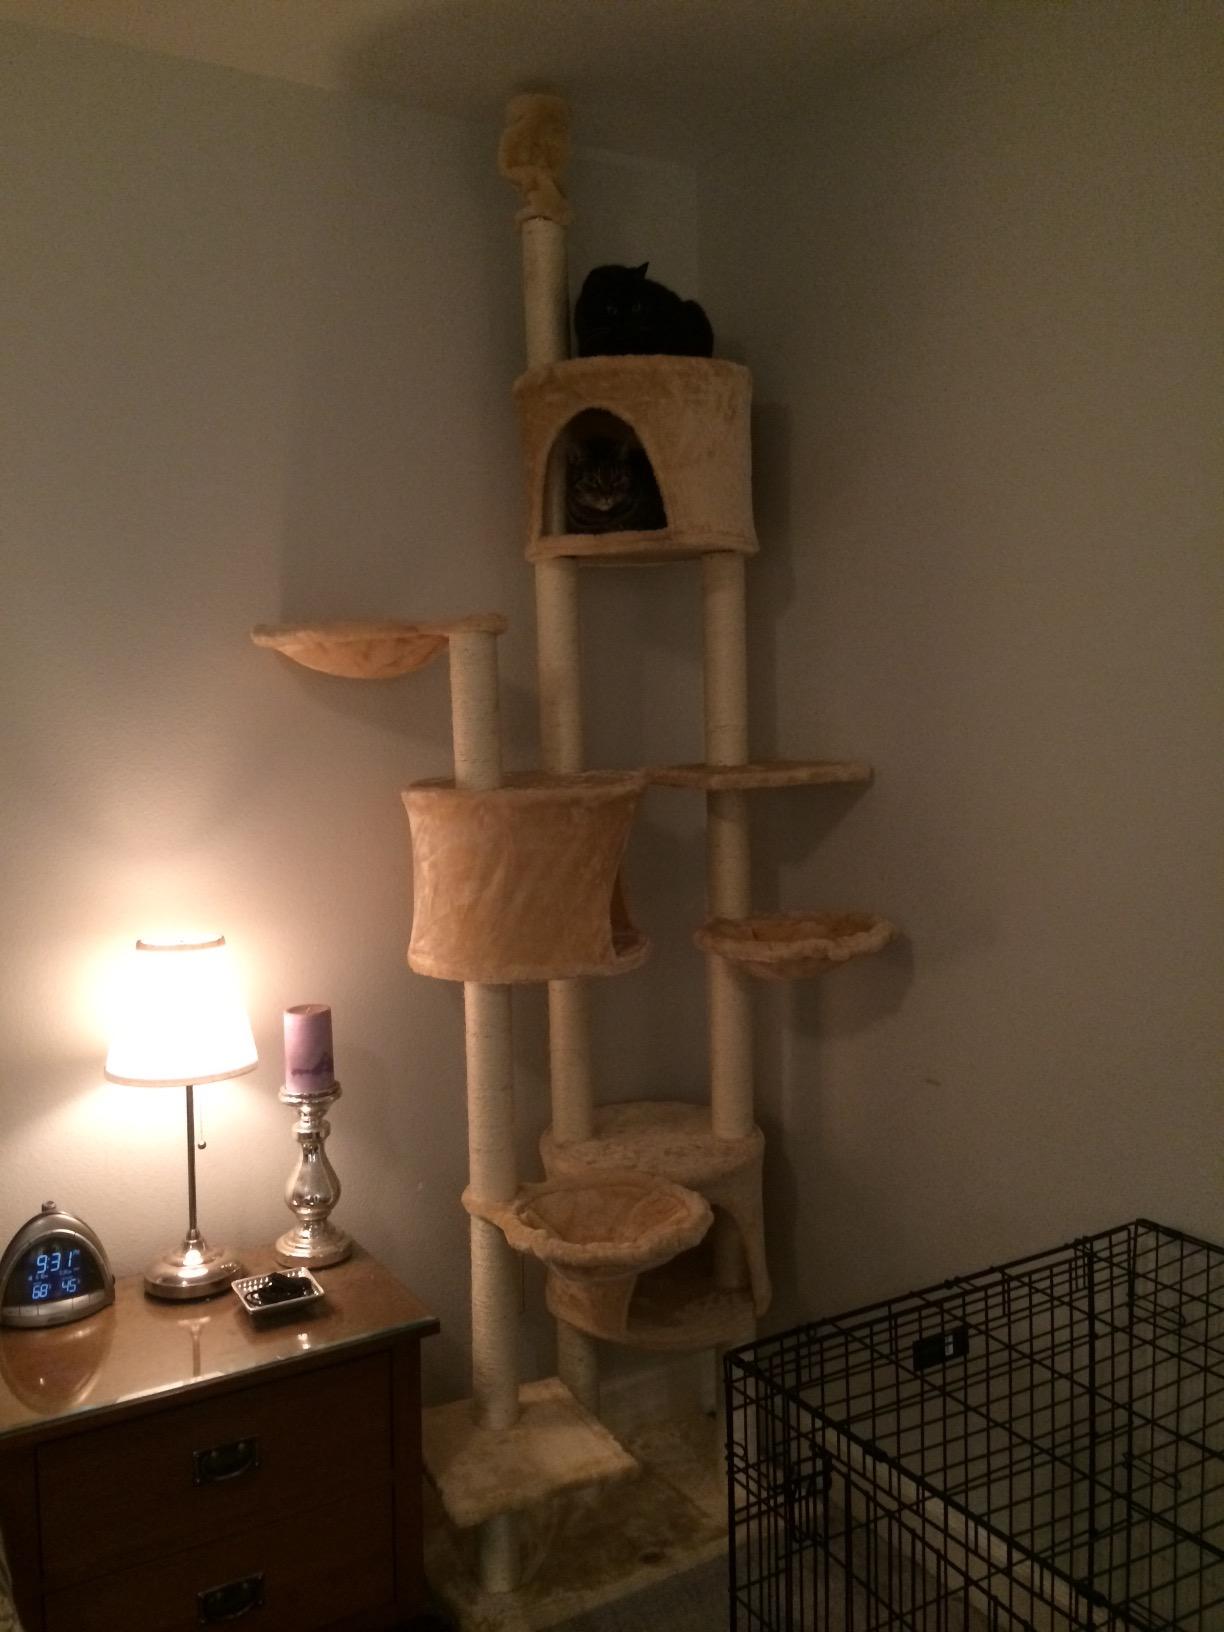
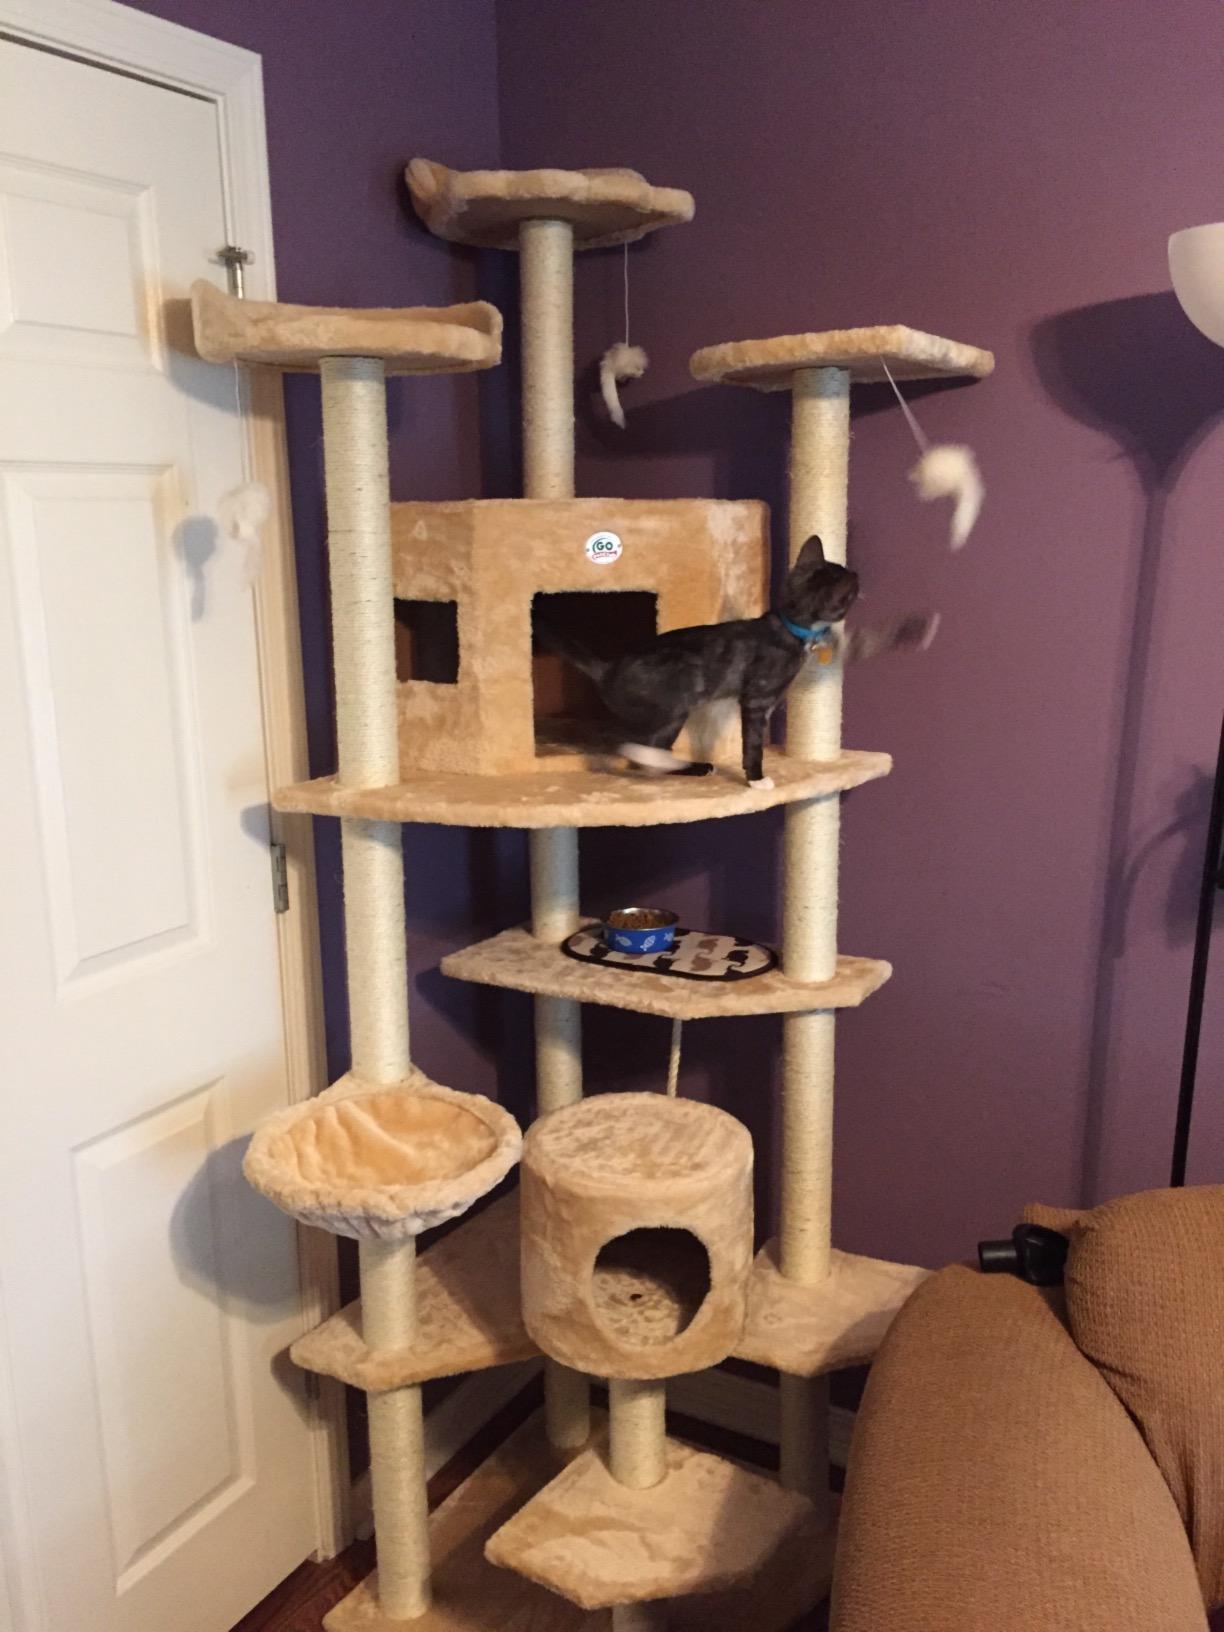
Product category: items_cat tree
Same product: no